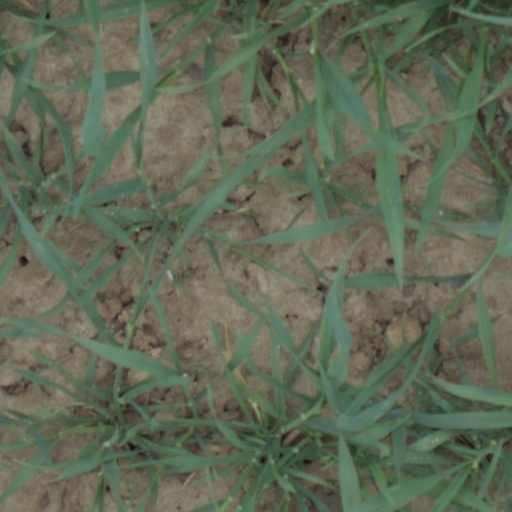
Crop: wheat